Peafowl

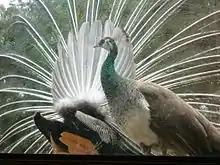
Peacock (seen from behind) displaying to attract peahen in foreground

Multiple hypotheses involving female choice have been posited. One hypothesis is that females choose mates with good genes. Males with more exaggerated secondary sexual characteristics, such as bigger, brighter peacock trains, tend to have better genes in the peahen's eyes. These better genes directly benefit her offspring, as well as her fitness and reproductive success.